The Adventures of Tintin: The Secret of the Unicorn (video game)

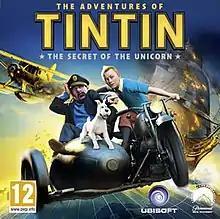
European cover of the game

The Adventures of Tintin: The Secret of the Unicorn (known as The Adventures of Tintin: The Game in North America) is an action-adventure, platforming video game based on the film "The Adventures of Tintin" (2011), which itself is based on the comic series of the same name, the comics series by Belgian cartoonist Hergé. The game was released for Microsoft Windows, Nintendo 3DS, PlayStation 3, Wii and Xbox 360 on 21 October 2011 in Europe, on 1 December in Australia and on 6 December in North America. The game was developed by Ubisoft Montpellier, working in collaboration with the producers of the film, and published by Ubisoft. The iOS, Android and Symbian^3 versions were published by Gameloft and released on the App Store and Android Market on 31 October 2011, and on the Ovi Store on 11 January 2012. The online services for the game were shut down on 6 October 2015.